Ariel Hsing

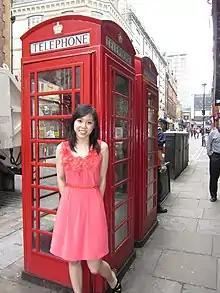
Ariel Hsing in London during the 2012 Olympics

In the round of 128 Hsing defeated Yadira Silva in 4 games (11-9, 11–8, 11–3, 11-5) in a match where she never trailed by more than 2 points.